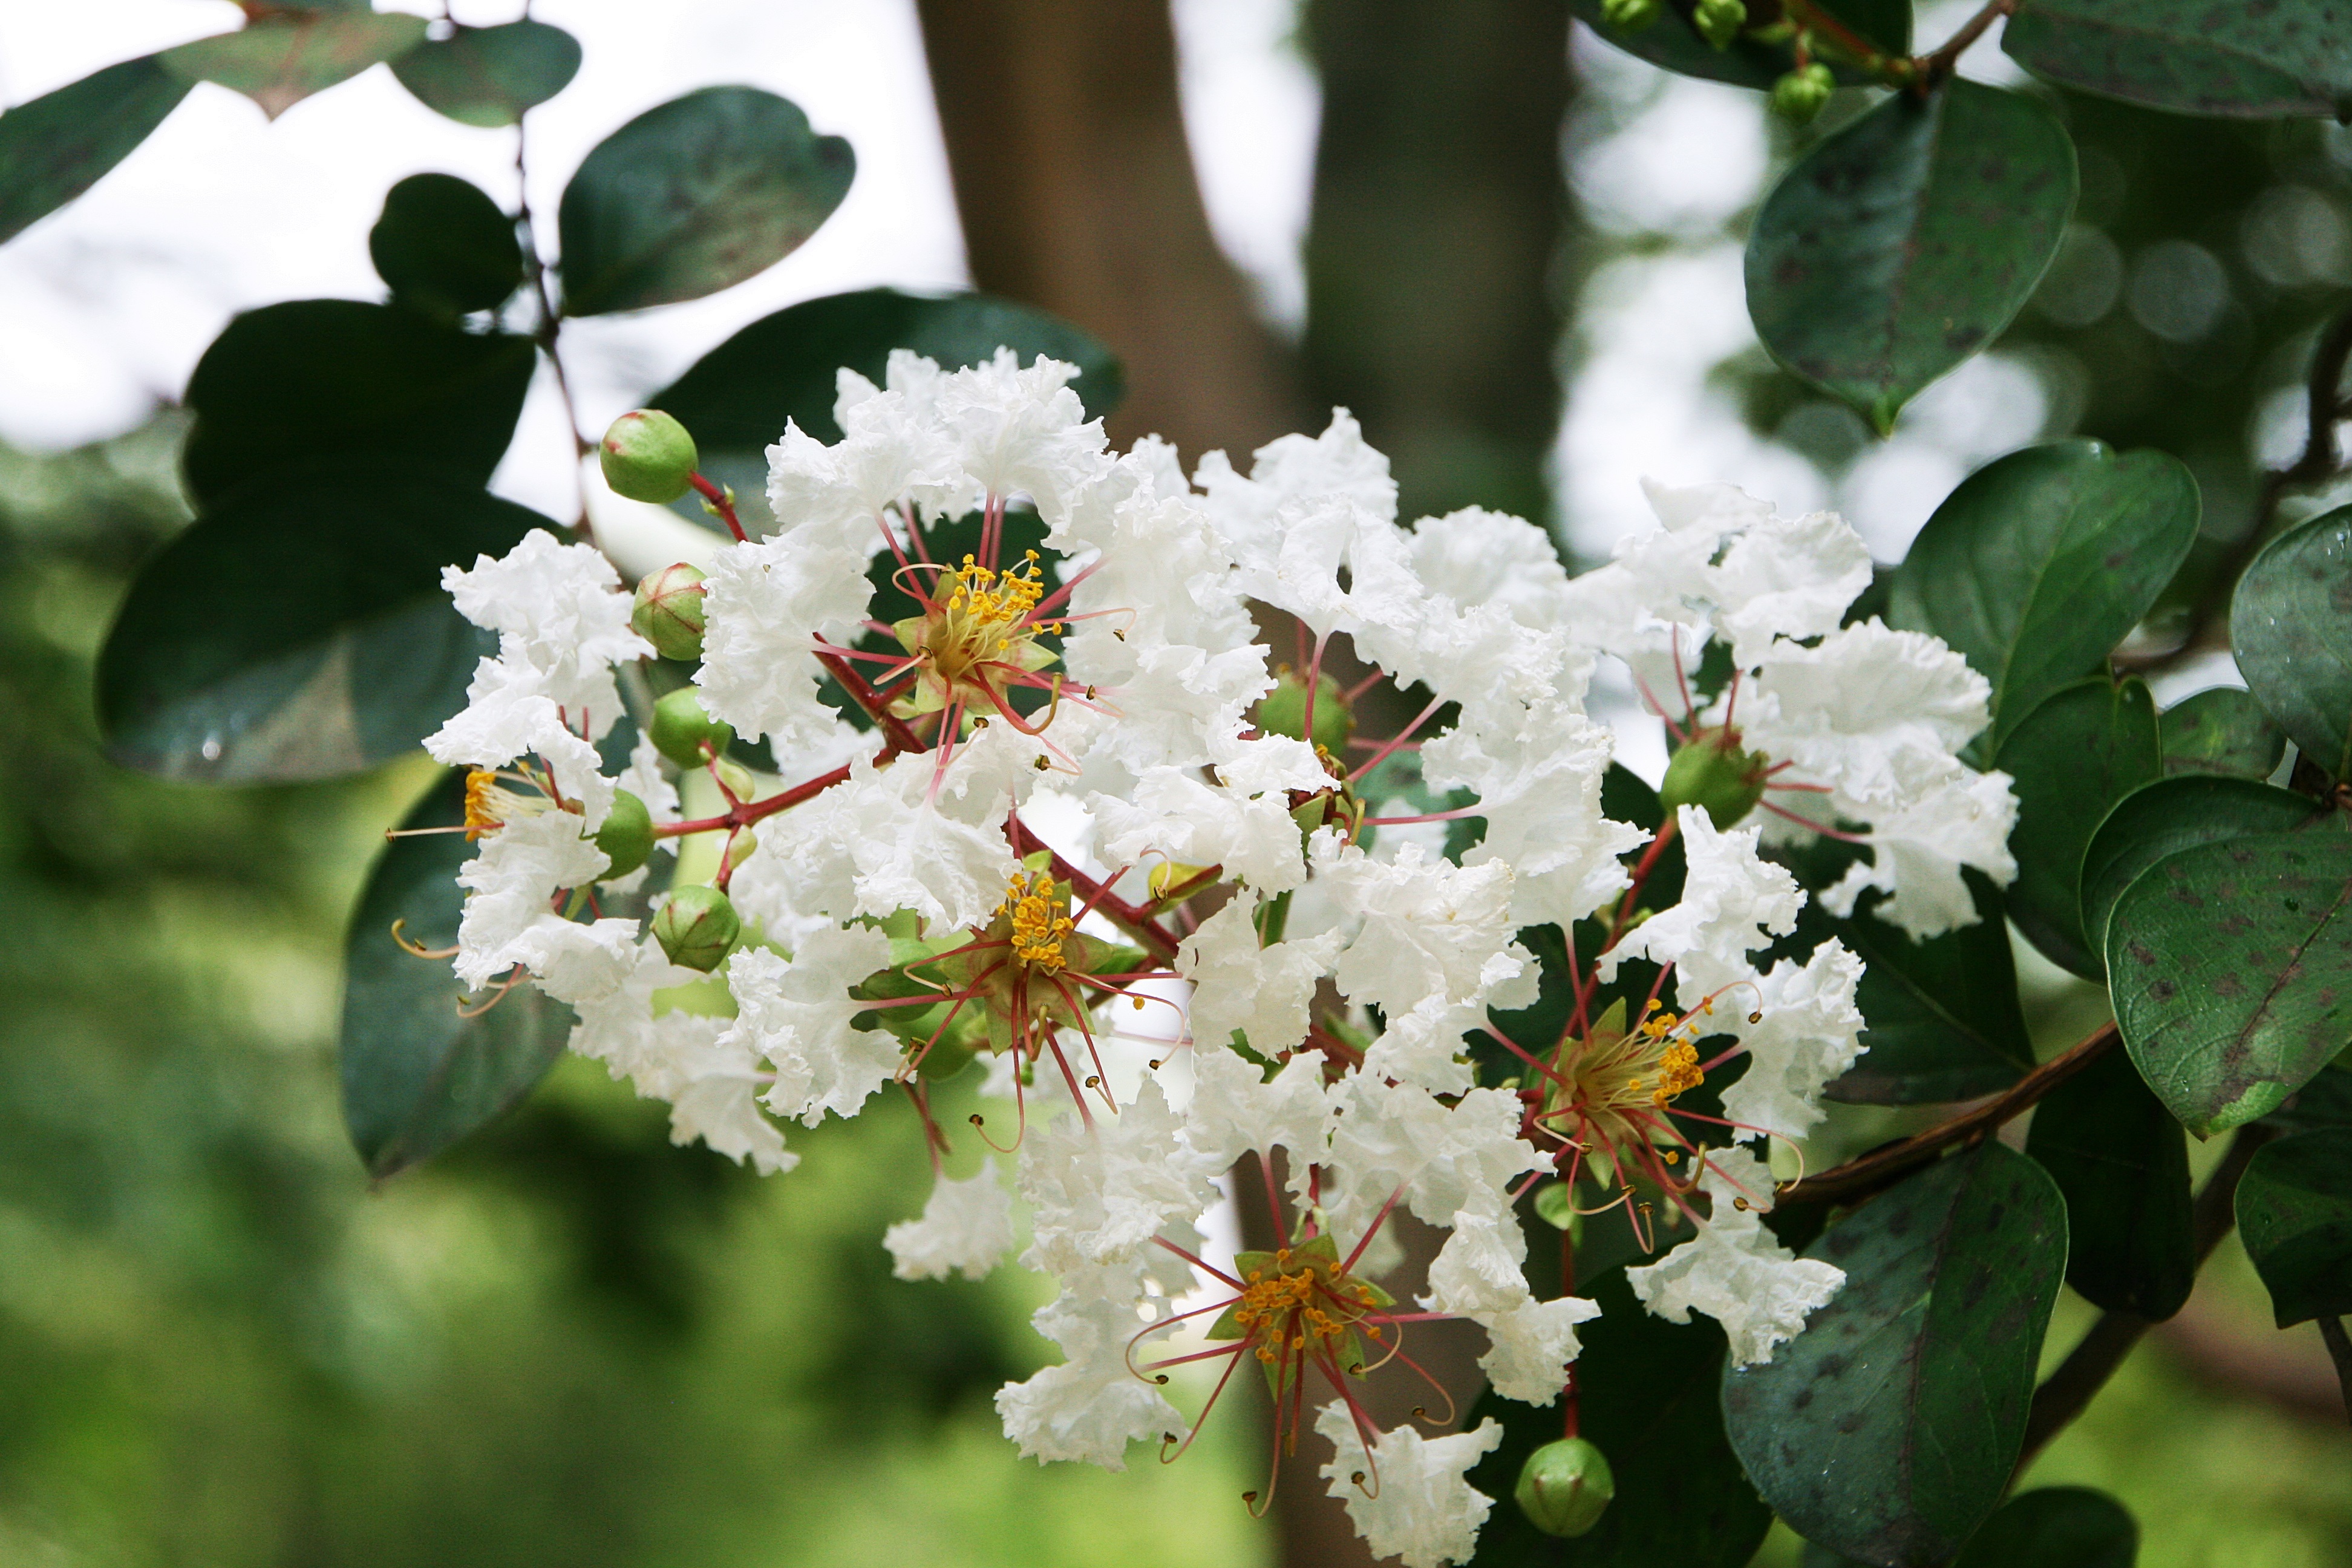
tree, branch, blossom, plant, leaf, flower, produce, evergreen, botany, flora, shrub, flowering plant, lagerstroemia indica, crape myrtle trees, thursday crape myrtle, now us, grape myrtle, white crape myrtle trees, woody plant, land plant